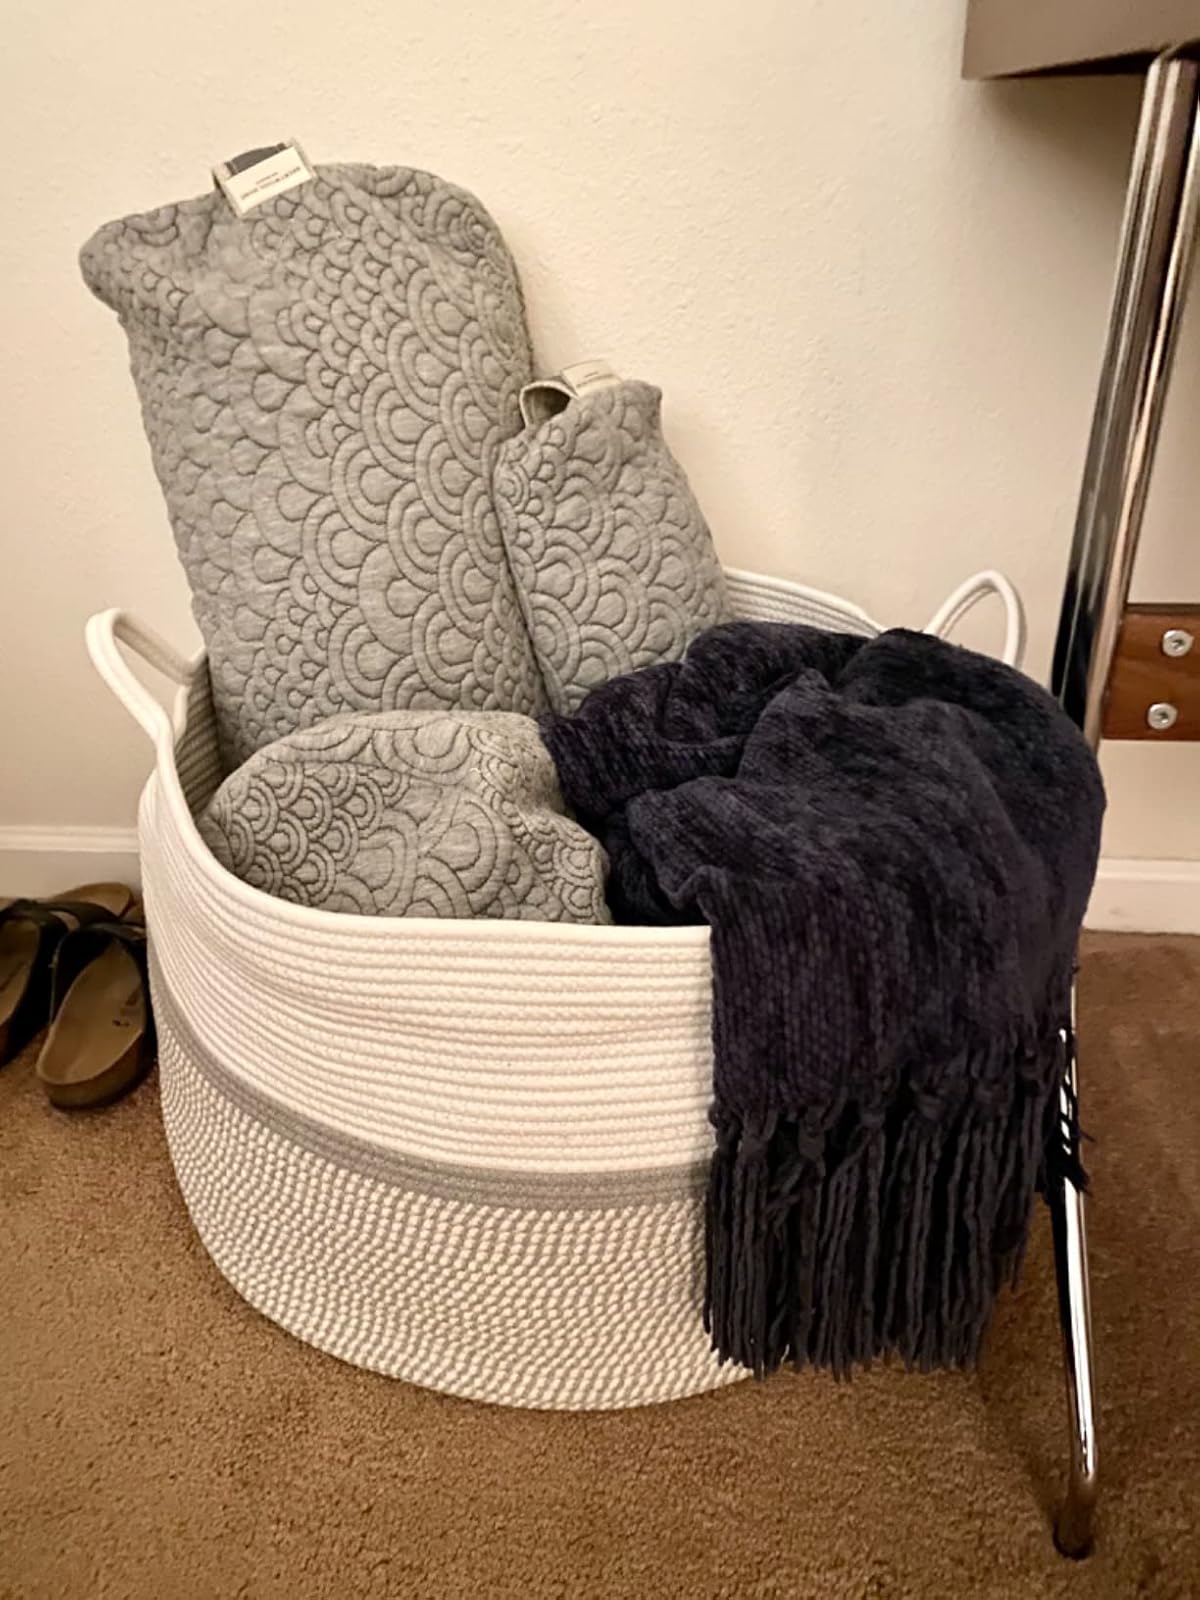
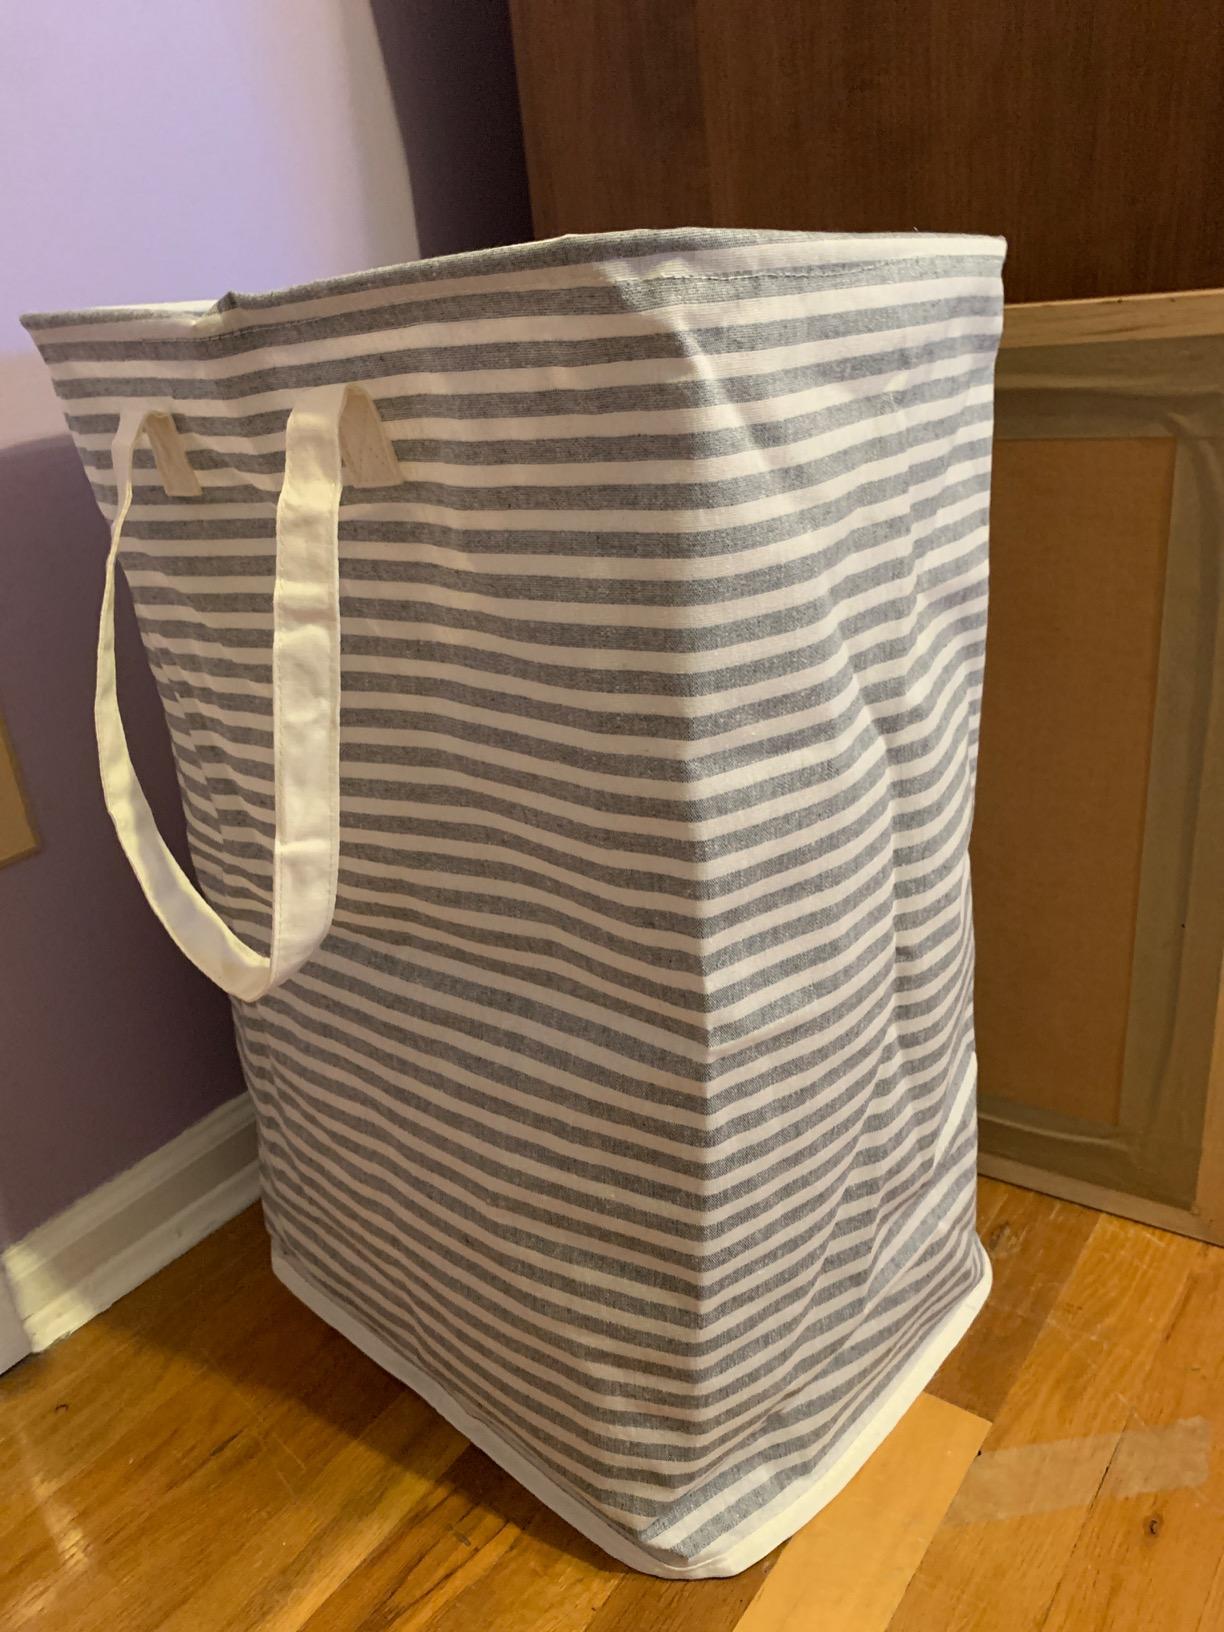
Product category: items_hamper
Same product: no